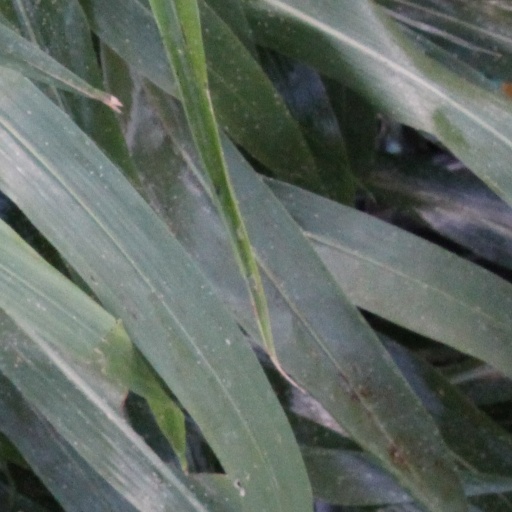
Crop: sorghum